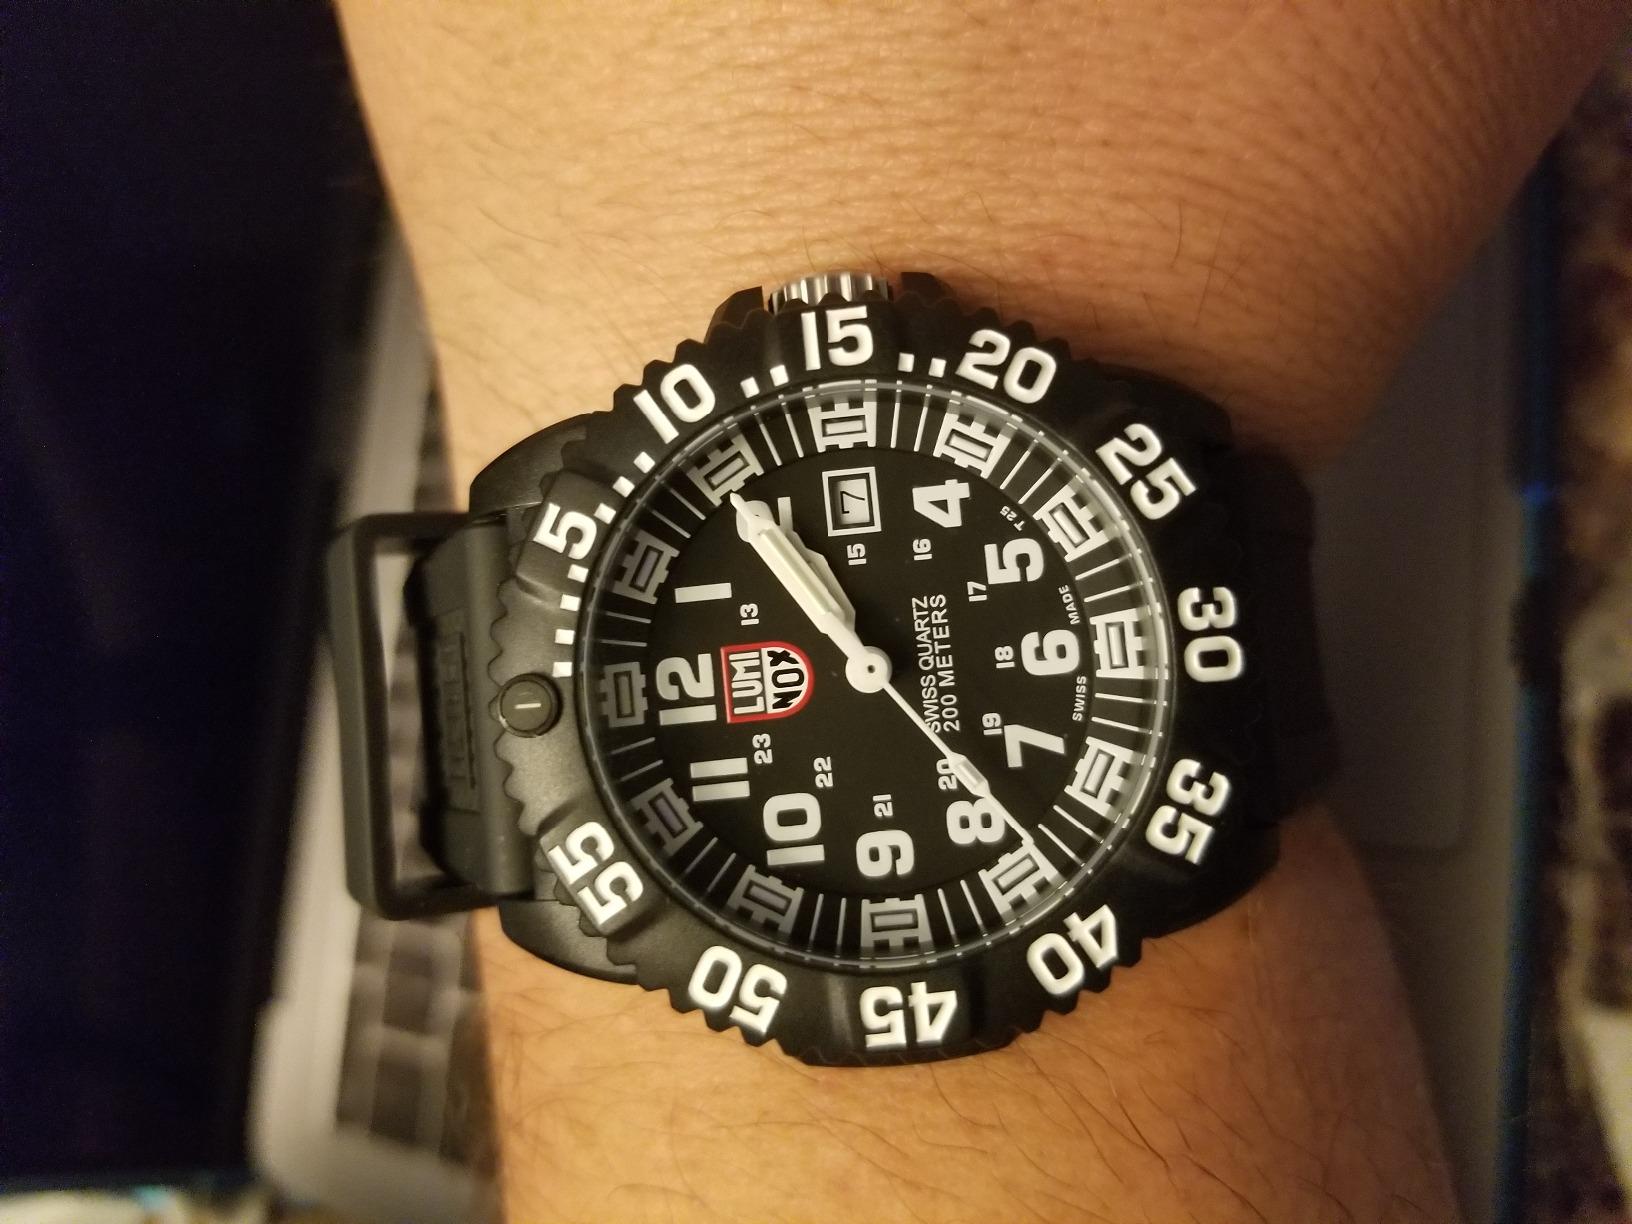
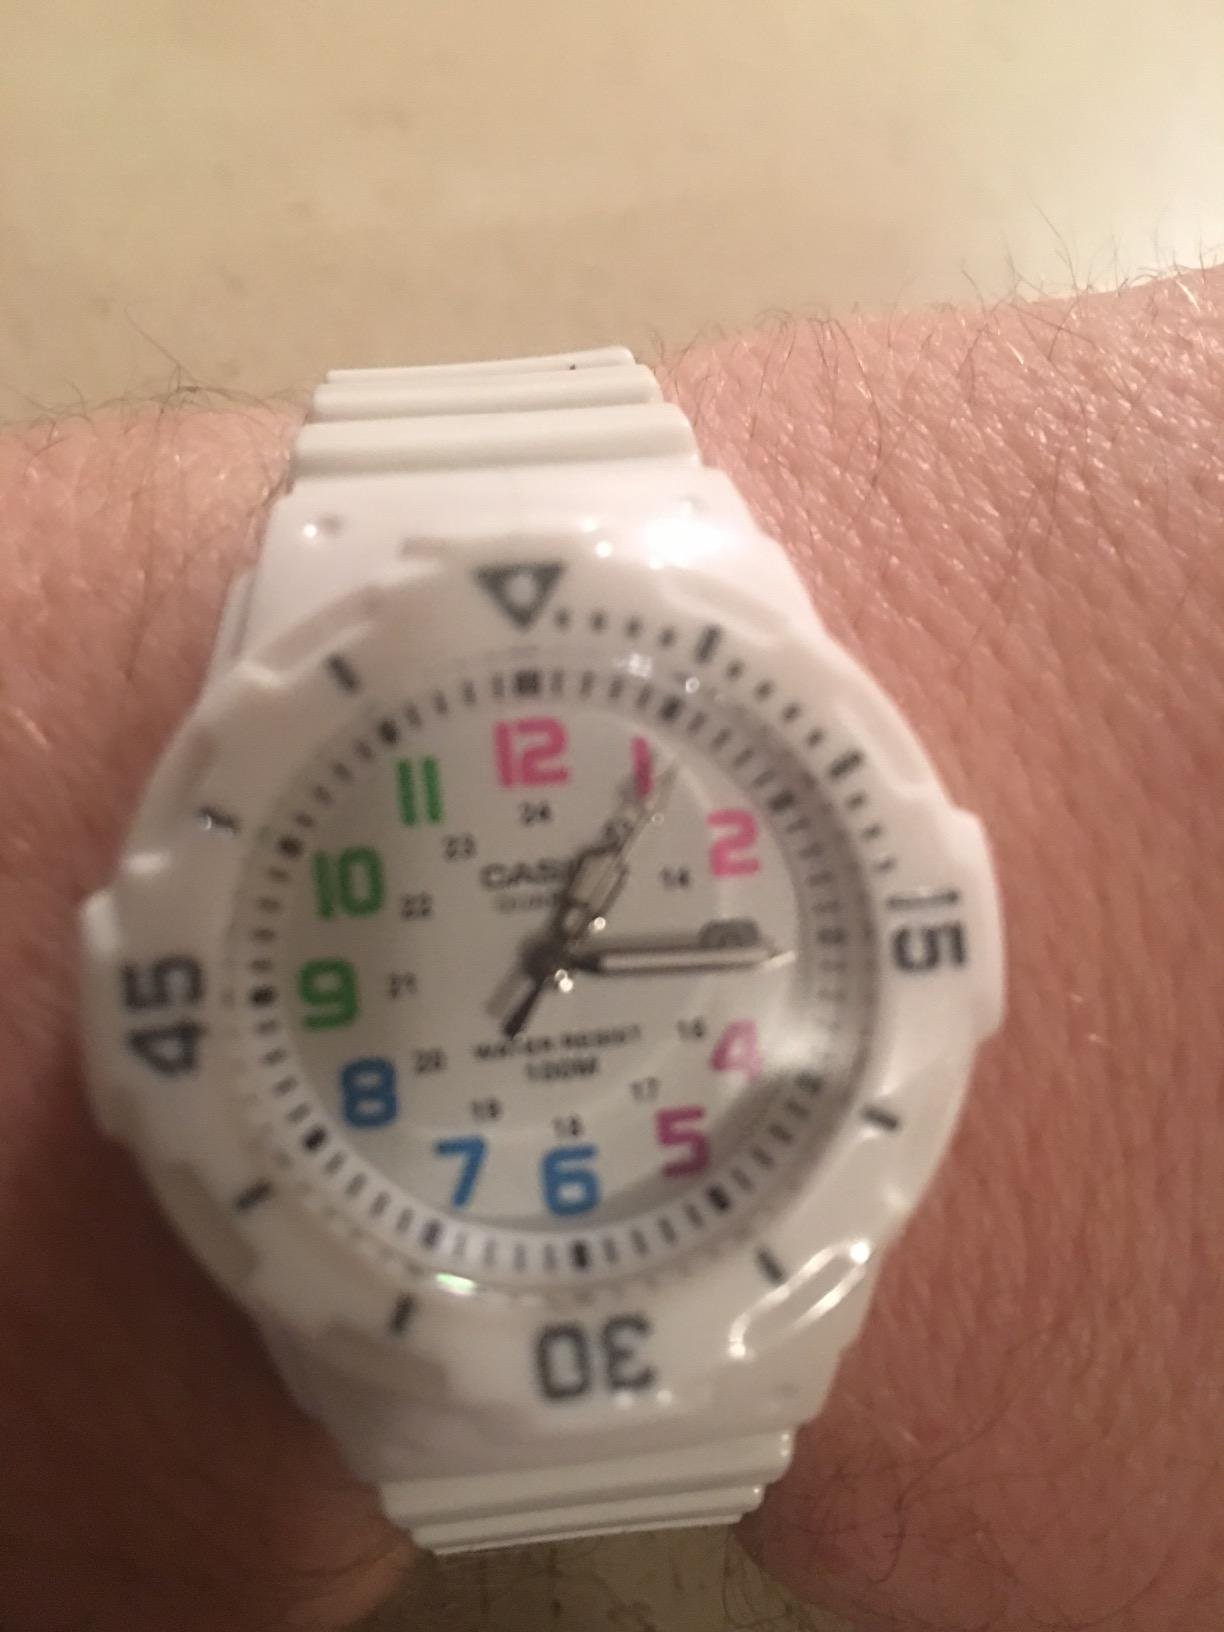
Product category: accessories_watch
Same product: no